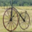
Label: bicycle